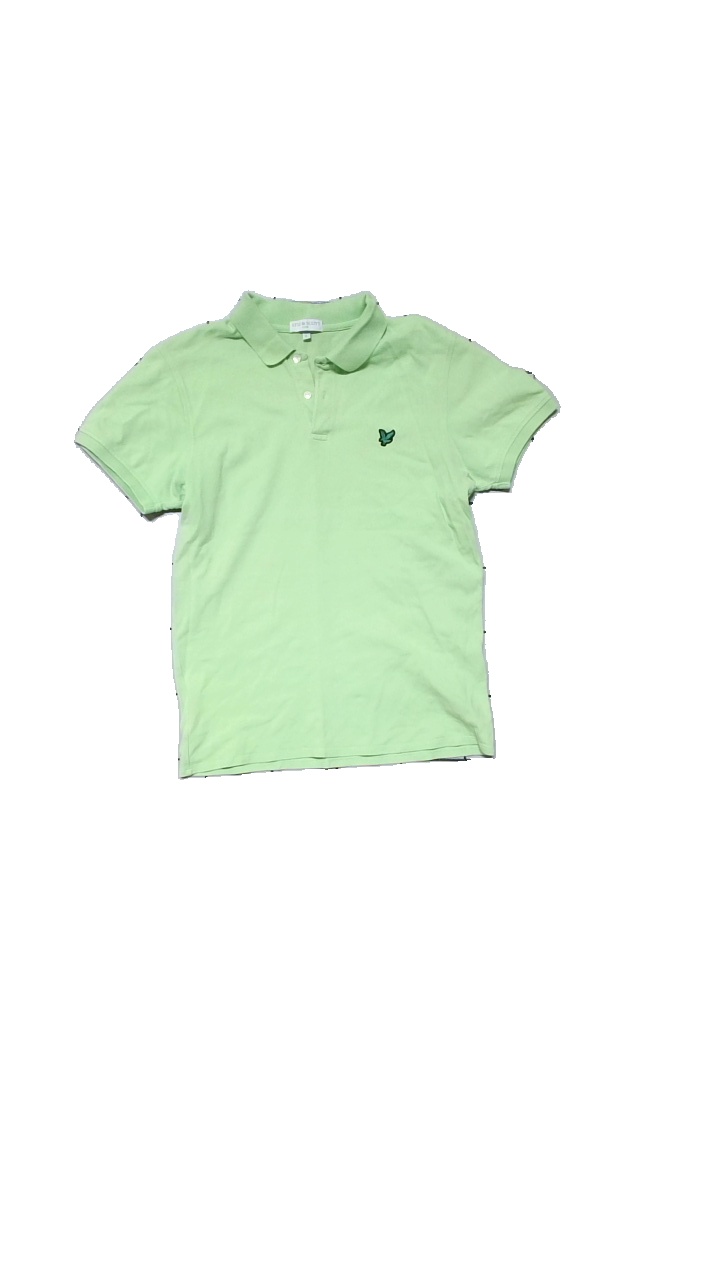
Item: T-shirt (Men)
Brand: Lyle & Scott
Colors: Green
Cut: Regular
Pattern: Logo print
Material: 100% cotton
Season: All
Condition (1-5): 3
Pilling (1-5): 3
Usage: Reuse
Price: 50-100